Sex segregation in Iran

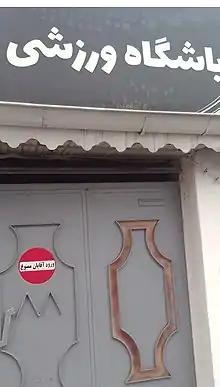
"No entrance for men" sign on a gym in Iran, 2022

When Ruhollah Khomeini called for women to attend public demonstration and ignore the night curfew, millions of women who would otherwise not have dreamt of leaving their homes without their husbands' and fathers' permission or presence, took to the streets. Khomeini's call to rise up against Mohammad Reza Shah took away any doubt in the minds of many devoted Muslim women about the propriety of taking to the streets during the day or at night. After the Iranian revolution, however, Khomeini publicly announced his disapproval of mixing between the sexes.